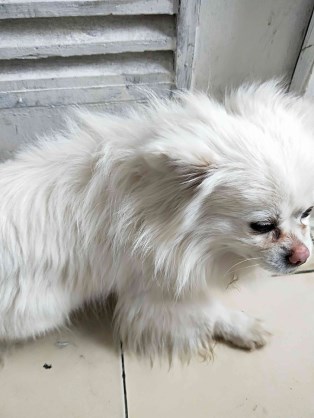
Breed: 480-n000125-Pekinese